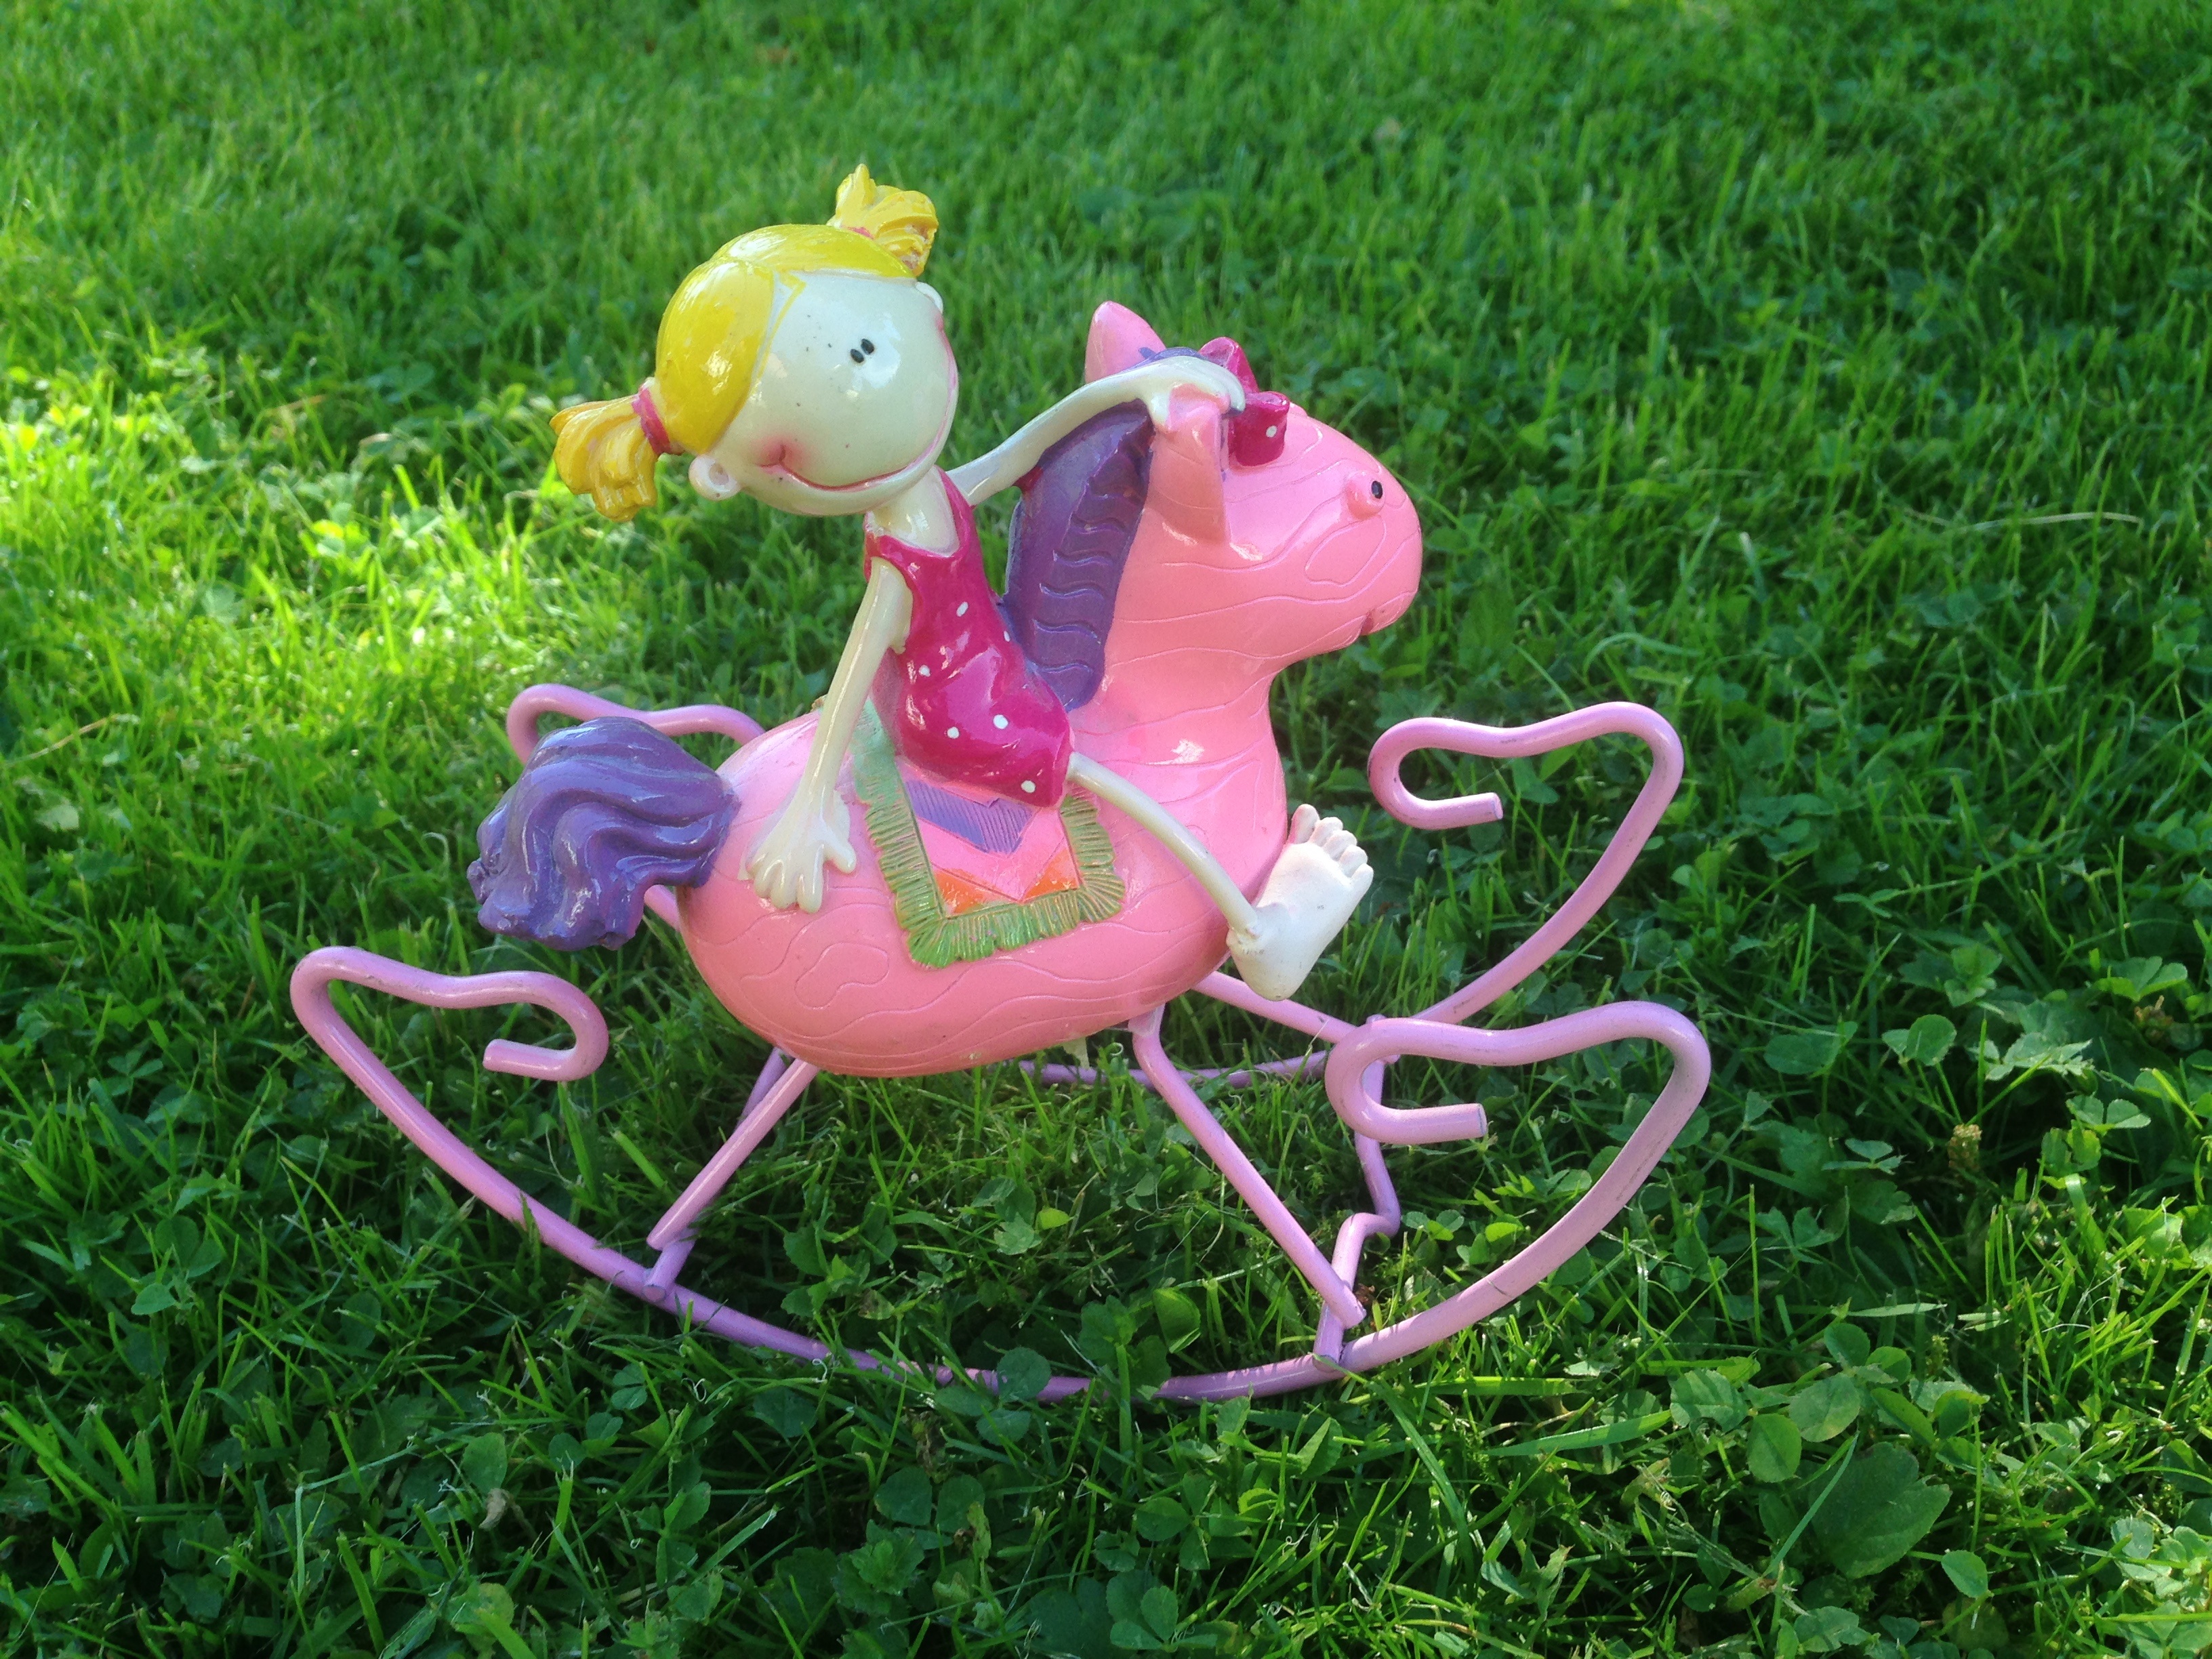
grass, girl, horse, child, pink, toy, water bird, green grass, rocking horse, pink pony